List of Nashville Sounds awards, All-Stars, and league leaders

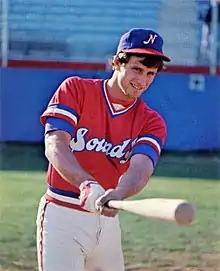
A man in a red baseball jersey and blue cap posed holding his bat forward

These players were selected to play in the Southern League All-Star Game (1978–1984) or the Triple-A All-Star Game (1988–2019).